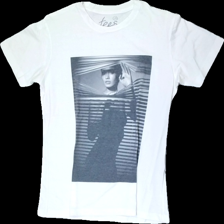
View: front
Type: T-shirt
Category: Men
Brand: Not in the list
Brand text on label: tees
Colors: Grey, White
Material: 63% Polyester 37% Cotton
Pattern: Other
Cut: Regular, C-collar
Size: M
Price range: 50-100
Recommended usage: Reuse